Gera Süd–Weischlitz railway

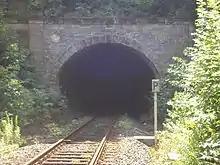
North portal of the Schlossberg tunnels in Greiz with a cross-section that allows for two tracks

The so-called "lower railway" ("untere Bahn") was designed for the implementation of two-track operation throughout (tunnels, bridge abutments). In fact, the second track was installed only on the Gera–Wünschendorf and Plauen (Vogtl) Chrieschwitz–Plauen lower station sections. After the end of the Second World War it was dismantled.